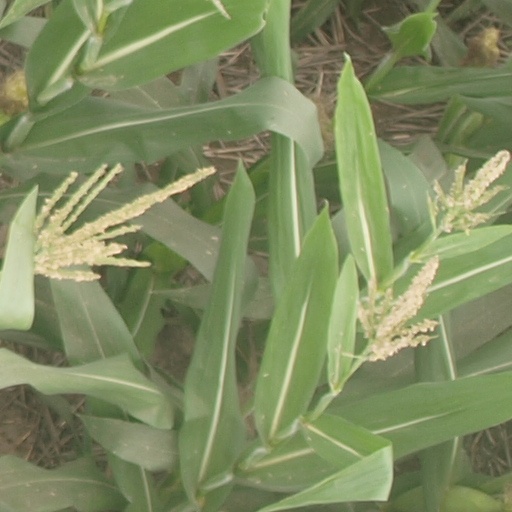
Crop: maize; corn